Kaduva

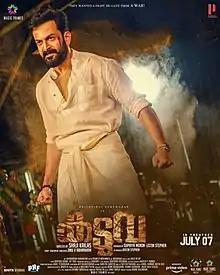
Theatrical release poster

Kaduva is a 2022 Indian Malayalam-language action film directed by Shaji Kailas, written by Jinu V. Abraham and produced by Prithviraj Productions & Magic Frames. It stars Prithviraj Sukumaran, alongside Vivek Oberoi, Arjun Ashokan, Samyuktha Menon, Alencier Ley Lopez, Baiju Santhosh and Kalabhavan Shajohn. Set in 1990s, "Kaduva" revolves around an ego war between Kaduvakunnel Kuriyachan, a rich planter and IG Joseph Chandy.